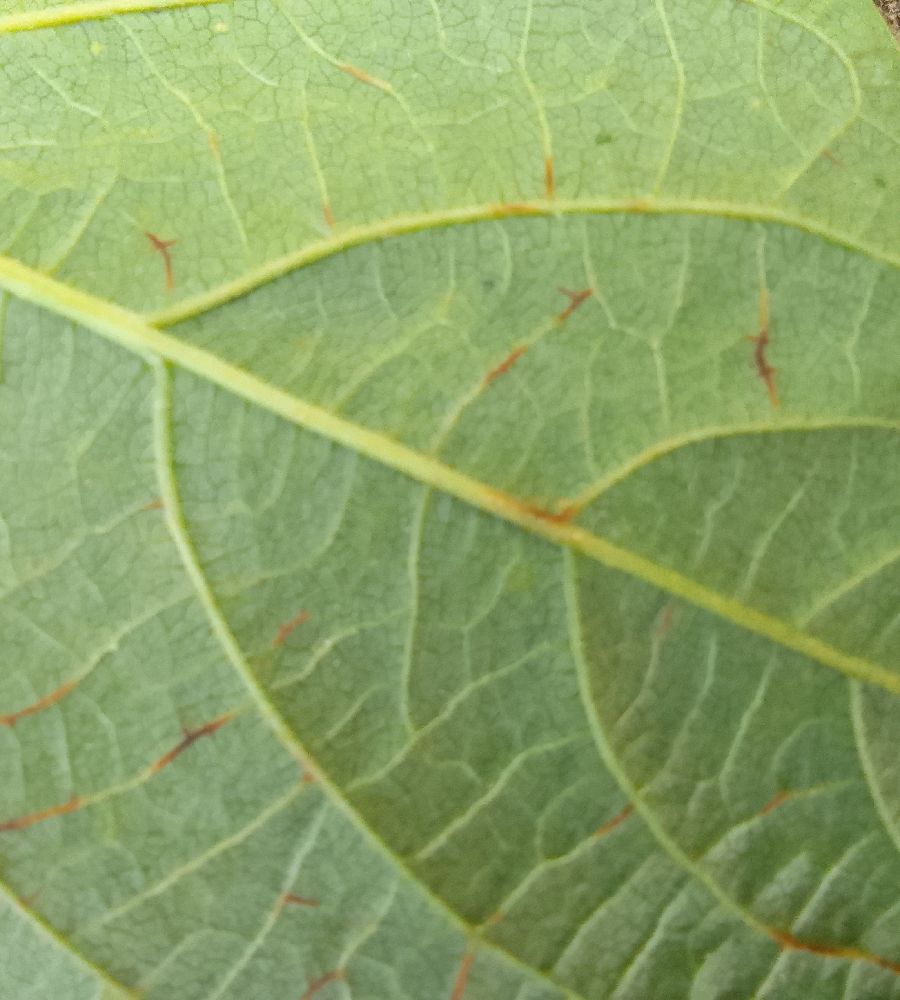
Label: anthracnose